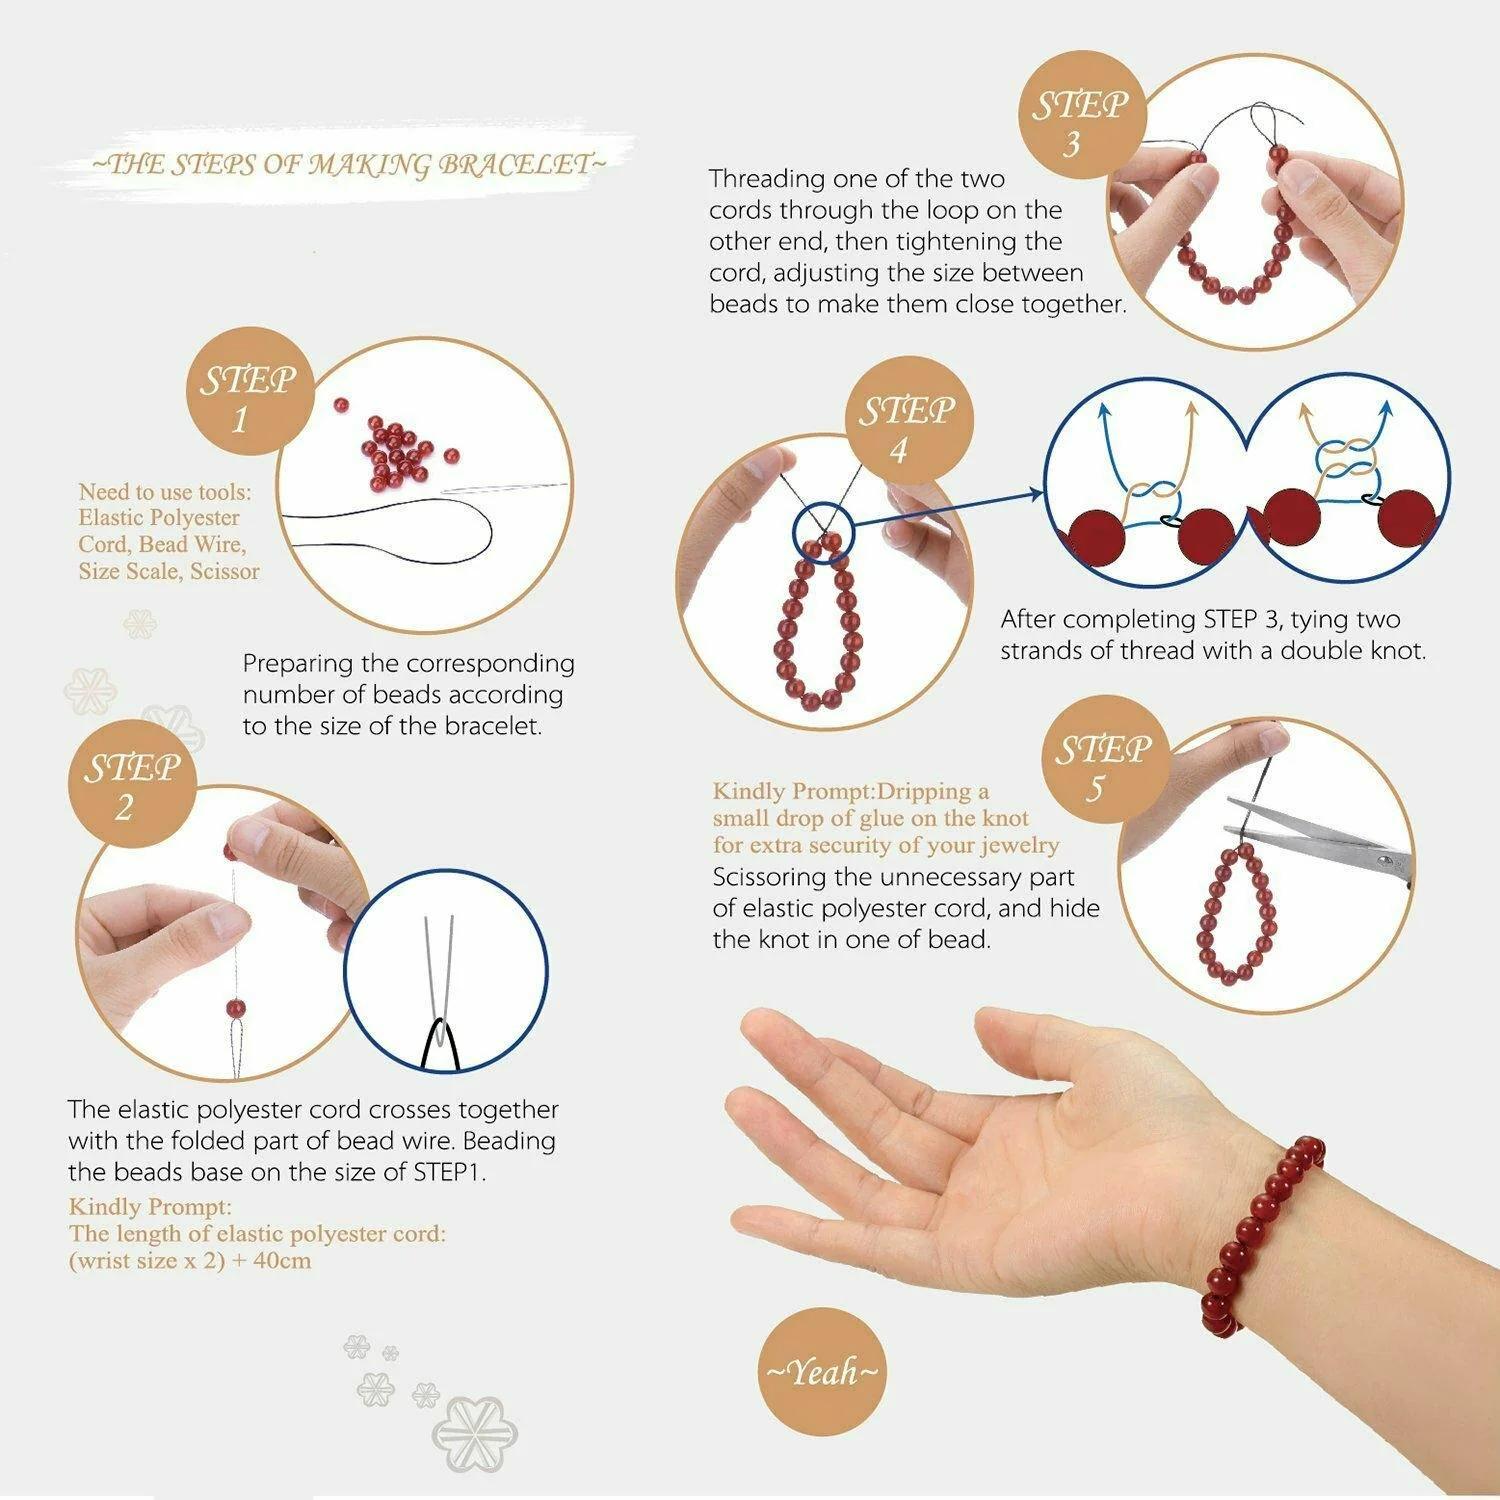
 DIYSM Lab Certified Jewelary Making Gemstone Round Beads | (8MM, Multi Tourmaline AAA)
Type: Bracelets & Bangles
Brand: DIYSM
Price: Rs. 1995
 DIYSM Jewelary making Gemstone Round Beads | (8MM, Garnet)?